Software product management

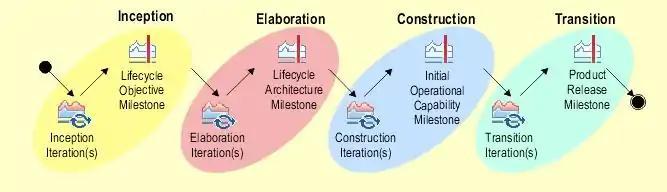
Example of the basic lifecycle of software products

To develop, sell, and support a successful software product a business needs to solve its market problem, understand its market, identify the opportunity as well as develop and market an appropriate piece of software. Hence the need for product management as a core business function in software companies.